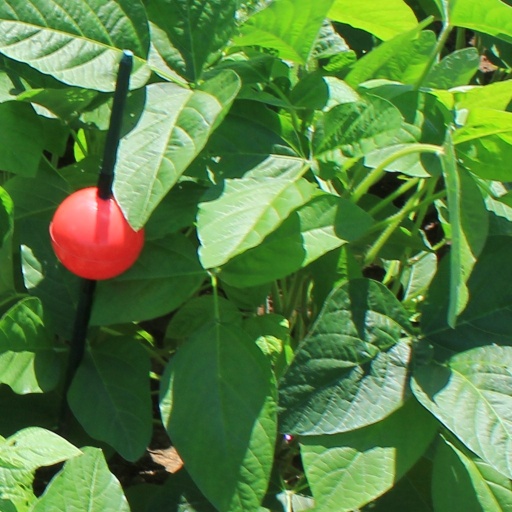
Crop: soybean